HMS Devonshire (1904)

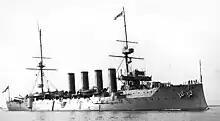

"Devonshire", named to commemorate the English county, was laid down at Chatham Royal Dockyard on 25 March 1902, when the first keel-plate was laid by the Prince of Wales (later King George V). She was launched on 30 April 1904. She was completed on 24 August 1905 and was initially assigned to the 1st Cruiser Squadron of the Channel Fleet. She was transferred to the 2nd Cruiser Squadron of the Atlantic Fleet in March 1907 and was then assigned to the reserve Third Fleet at Devonport in August 1909. In 1913 the ship was assigned to the 3rd Cruiser Squadron of the Second Fleet together with most of her sister ships.